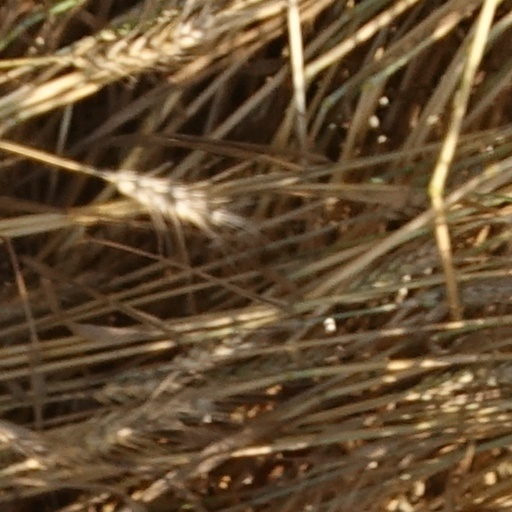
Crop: wheat